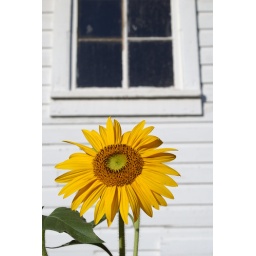
Sunflower standing in front of old white washed building.